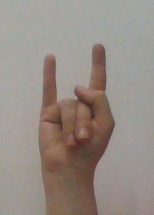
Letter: la